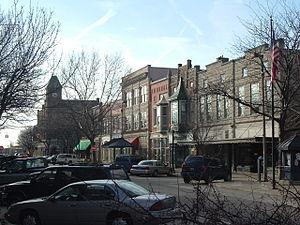
Teairra Mari, née le 2 décembre 1987 à Detroit dans le Michigan, de son vrai nom Teairra Marí Thompson, est une auteure-compositrice-interprète américaine de R&B et aussi actrice, mannequin et danseuse.
Holland est une ville américaine situé dans le comté d'Ottawa et comté d'Allegan, dans l'Ouest du Michigan. Elle est située sur la rivière Macatawa, à quelques kilomètres du lac Michigan. La grand majorité de cette ville est située dans le comté d’Ottawa mais déborde un peu sur le comté d'Allegan. En 2010, le recensement officiel accorda à Holland une population de 33 051 habitants.